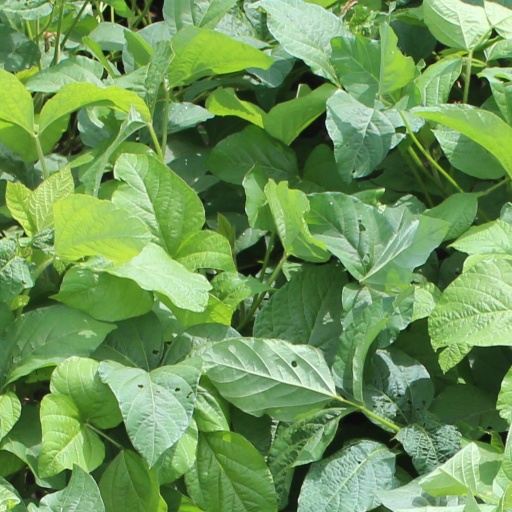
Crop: soybean